OGLE-TR-10b

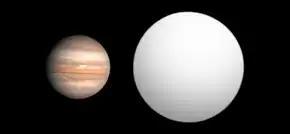
Size comparison of OGLE-TR-10b with Jupiter.

OGLE-TR-10b is an extrasolar planet orbiting the star OGLE-TR-10.